Congress of the Peoples of the East

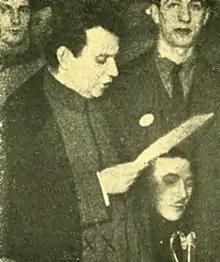
The keynote address to the Congress of the Peoples of the East was delivered by Comintern chief Grigory Zinoviev.

The Congress of the Peoples of the East was a multinational conference held in September 1920 by the Communist International in Baku, Azerbaijan (then the capital of Soviet Azerbaijan). The congress was attended by nearly 1,900 delegates from across Asia and Europe and marked a commitment by the Comintern to support revolutionary nationalist movements in the colonial "East" in addition to the traditional radical labour movement of Europe, North America, and Australasia. Although attended by delegates representing more than two dozen ethnic entities of the Middle East and the Far East, the Baku Congress was dominated by the lengthy speeches of leaders from the Russian Communist Party (RCP), including: Grigory Zinoviev, Karl Radek, Mikhail Pavlovich, and Anatoly Skachko. Non-RCP delegates delivering major reports included Hungarian revolutionary Béla Kun and Turkish feminist Naciye Hanım.